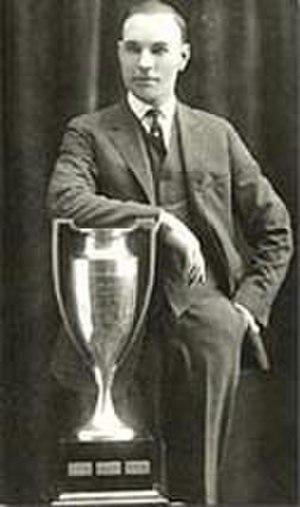
Julius Francis Nighbor, dit Frank Nighbor, est un joueur professionnel de hockey sur glace du début du XXᵉ siècle. Il a marqué les débuts de la Ligue nationale de hockey finissant régulièrement dans les meilleurs pointeurs des premières saisons et remportant le tout premier trophée Hart du meilleur joueur de la LNH. Il est également le premier récipiendaire du trophée Lady Byng. Il est membre du Temple de la renommée du hockey depuis 1947.